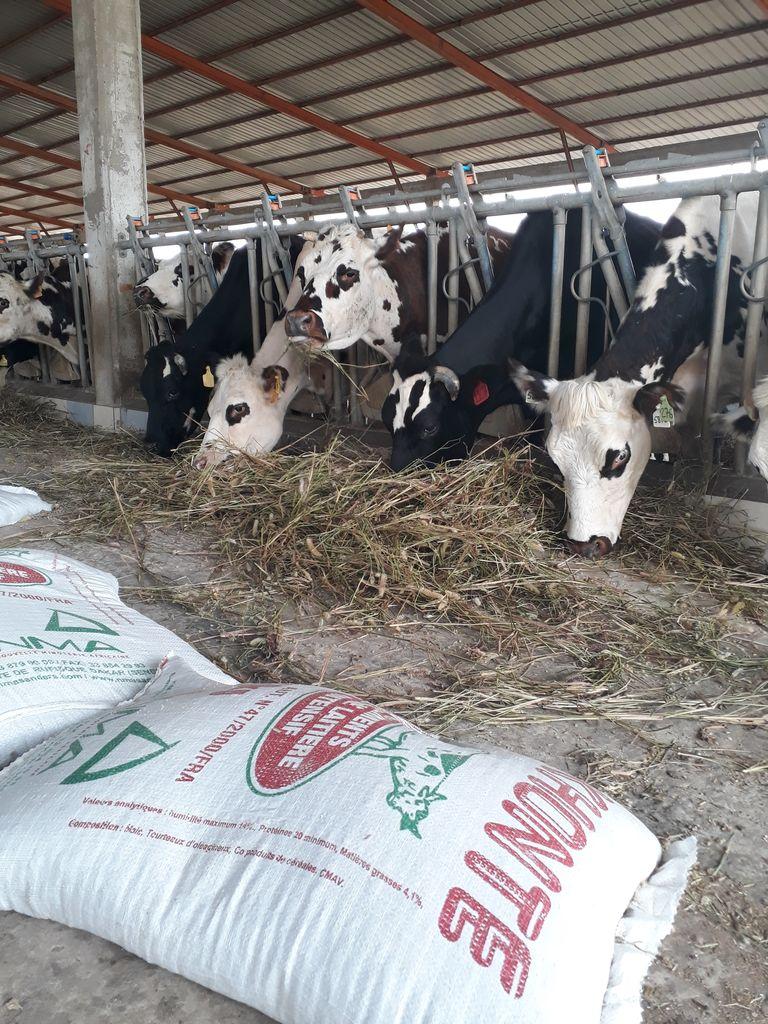
Ngombe wanalisha nyasi ndani ya zizi, mbele yao kuna mifuko miwili ina virutubisho vya kuwasaidia kukua na kutoa maziwa mengi. Zina madoa  meusi na meupe na zingine zina madoa ya hudhurungi na meupe.